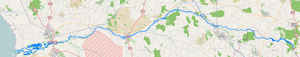
Skjern Å
Kort over Skjern Å's løb
Skjern Å er en å med karakter af flod på det nedre løb. Den er beliggende i det vestlige Jylland og er Danmarks vandrigeste vandløb. Skjern Å er Danmarks fjerde længste å. Åen er også tidligere kaldt Lønborg Å.